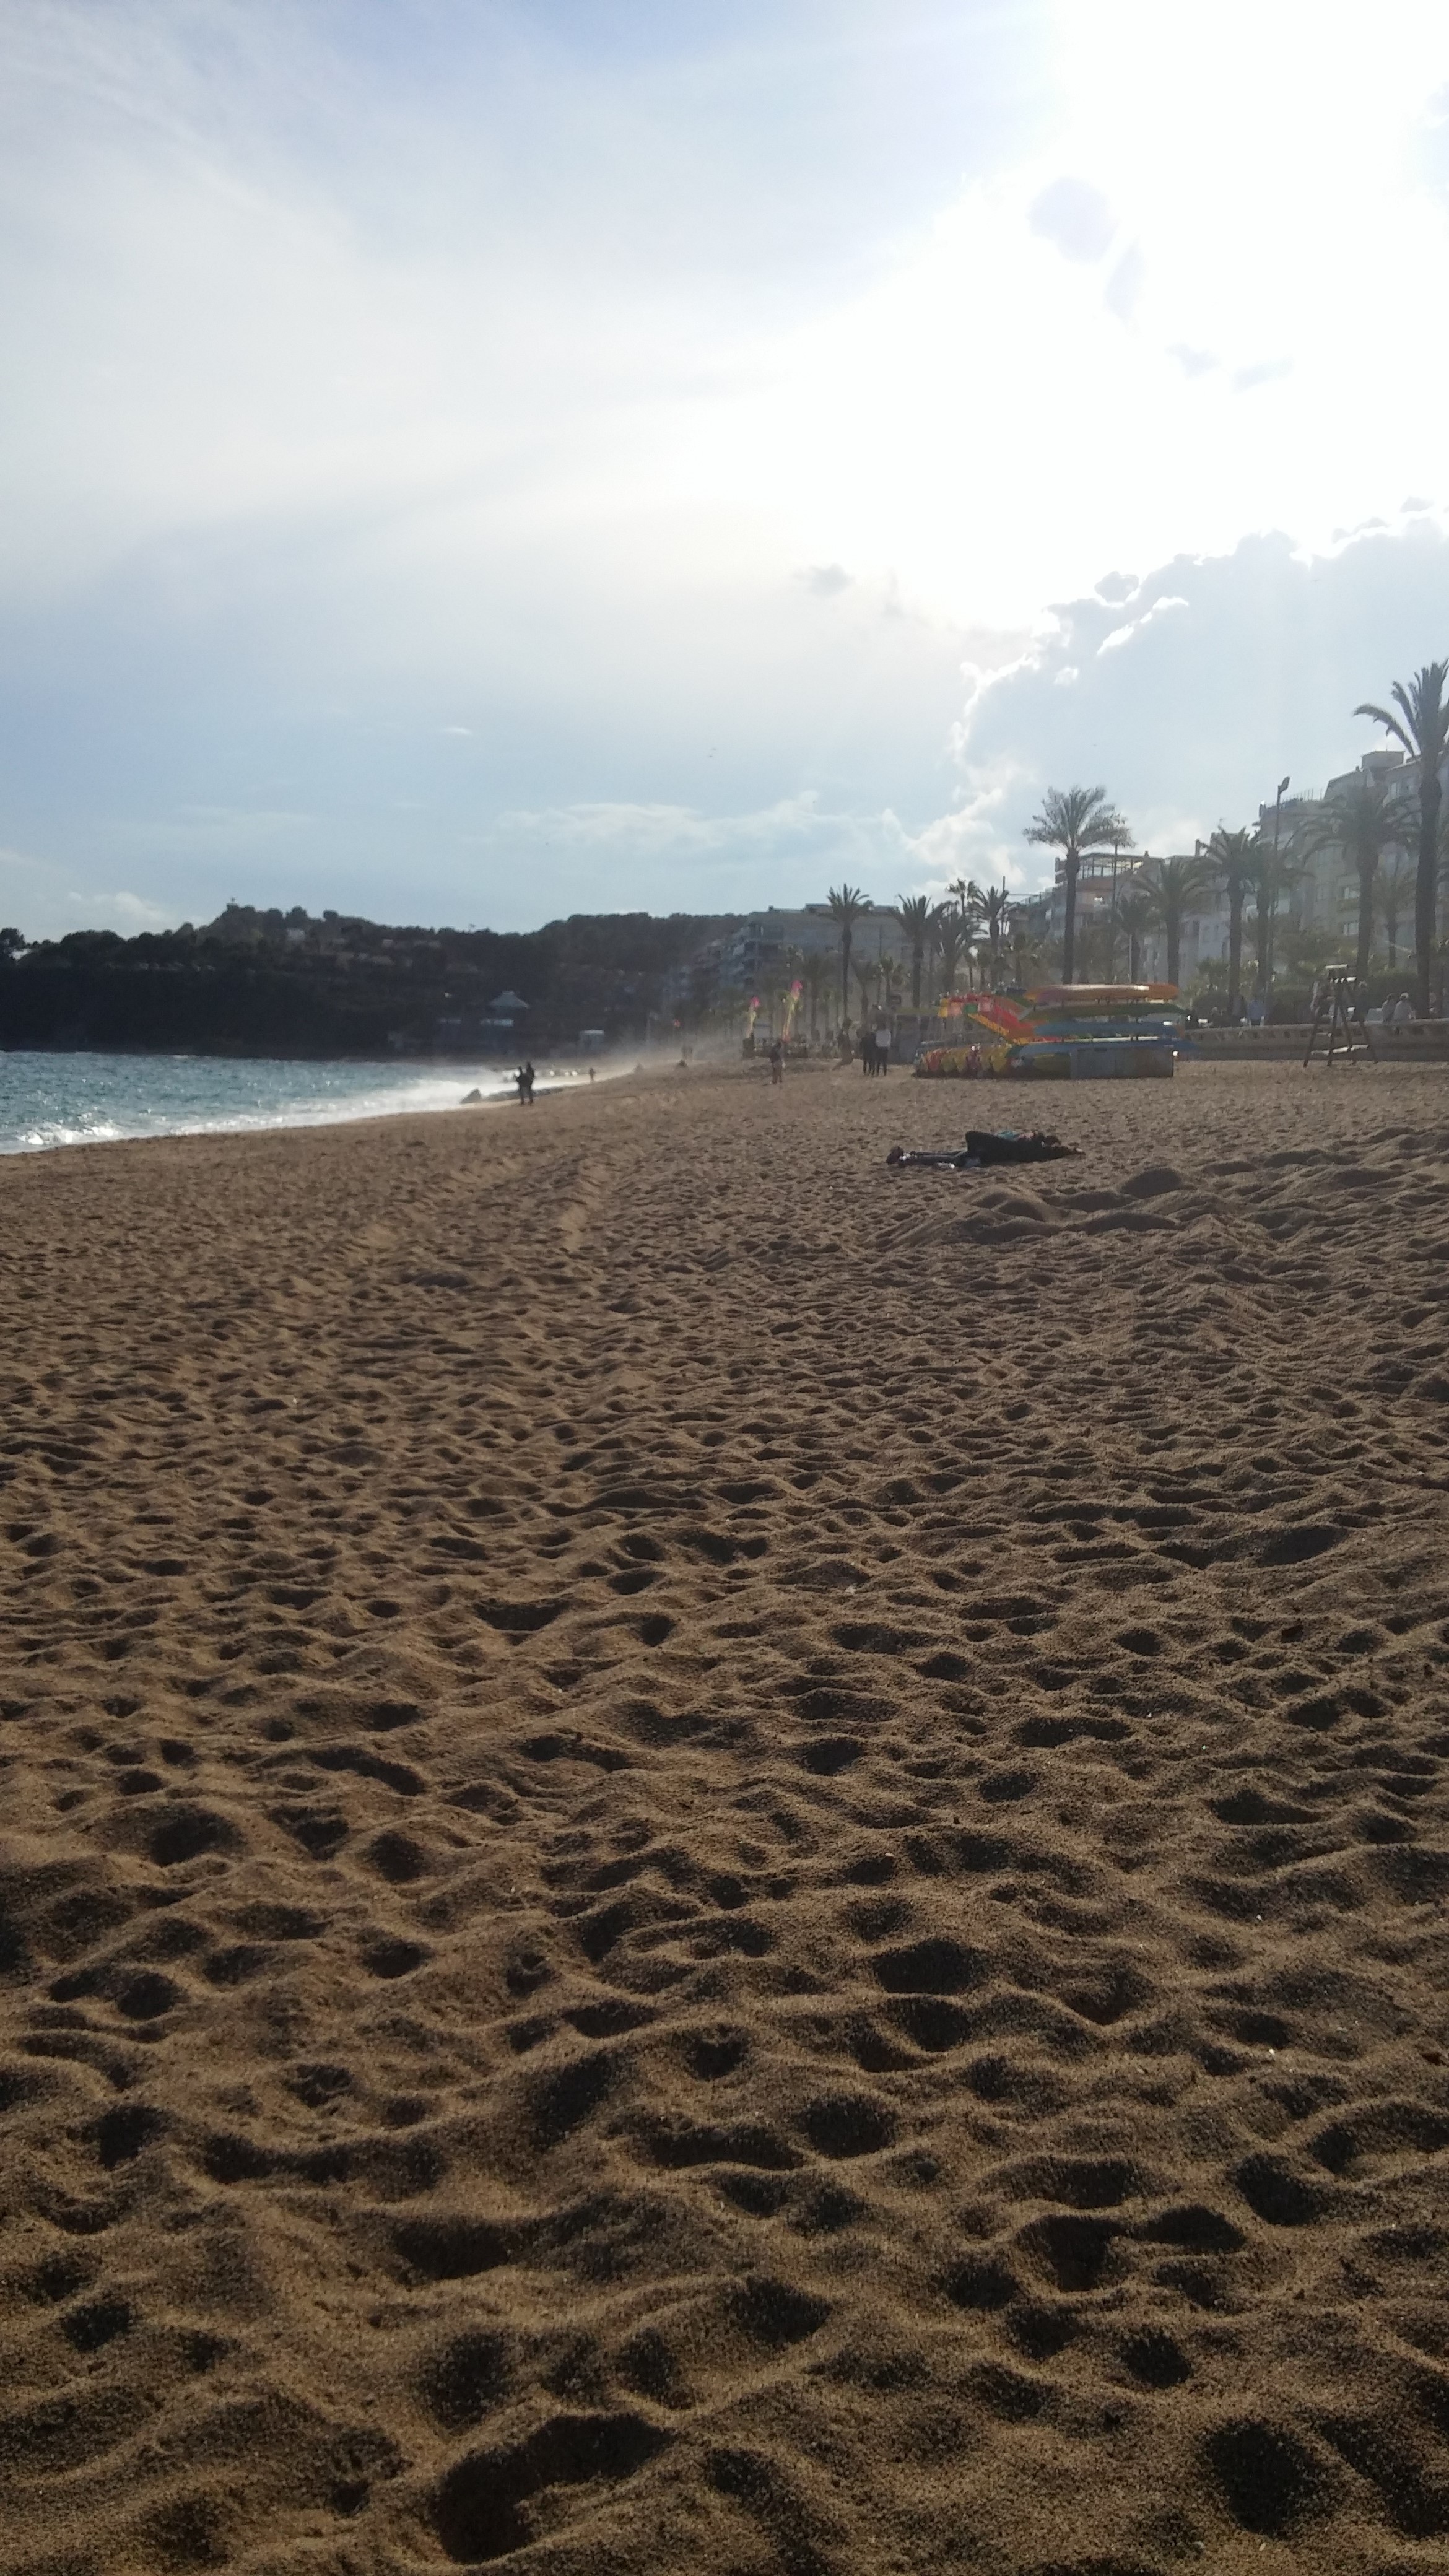
beach, sea, coast, sand, horizon, field, shore, walkway, soil, body of water, habitat, mudflat, natural environment